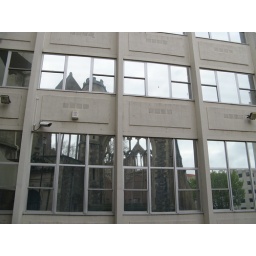
Reflections of the Temple Church ruins in the windows of the ugly office block next-door.IMG_10530